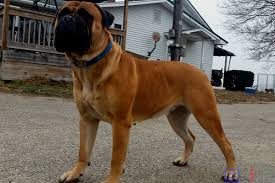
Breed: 231-n000077-bull_mastiff